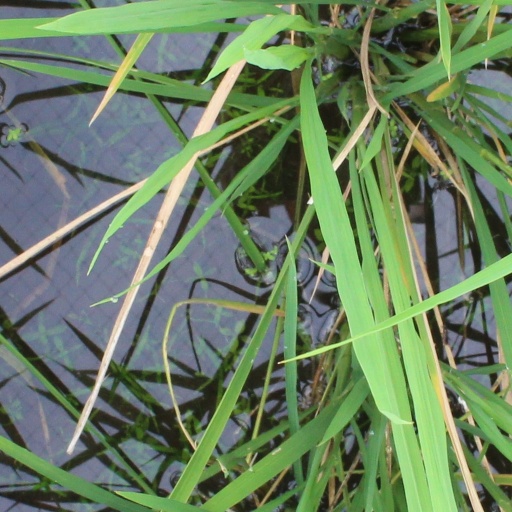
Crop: rice